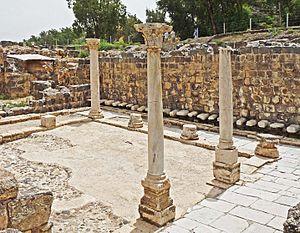
La plomberie est un métier très ancien, dont l'origine remonte à la construction des pyramides en Égypte antique ; attesté par des tuyaux en cuivre vieux de 4 500 ans, c'est un métier qui n'a cessé de s'améliorer et de se développer au cours des siècles et des générations de plombiers qui l'on servi.